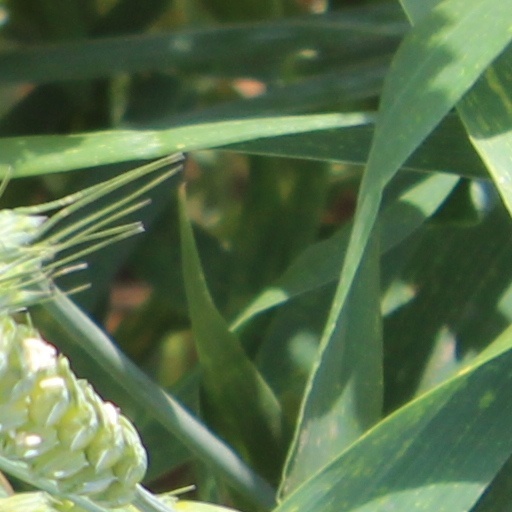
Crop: wheat